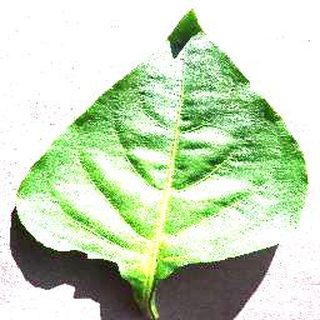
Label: healthy_bell_pepper